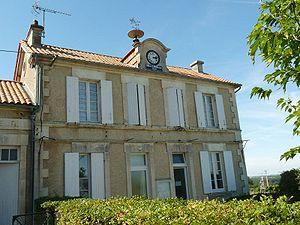
mairie de Brie-sous-Barbezieux (16), France
Brie-sous-Barbezieux est une commune du sud-ouest de la France, située dans le département de la Charente.